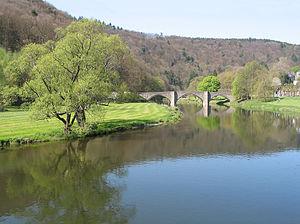
Bouillon (Belgique), le vieux pont sur la Semois.
La Semois est une rivière de Belgique et de France, affluent en rive droite de la Meuse. Elle prend ses sources à Arlon en Belgique, traverse la Gaume et l’Ardenne suivant une direction ouest-nord-ouest, franchit la frontière française et se jette dans la Meuse à Monthermé.